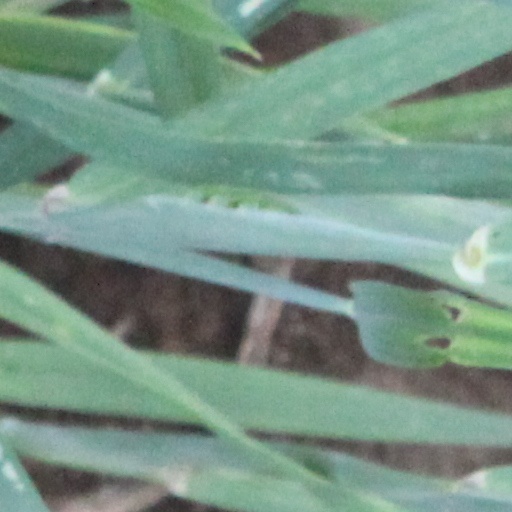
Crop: wheat